Jonathan Papelbon

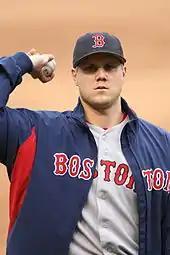
Papelbon during a pregame warmup in 2008

On March 6, 2008, Papelbon agreed to terms with the Red Sox for $775,000. Papelbon's deal set the record for the largest contract for a closer not eligible for salary arbitration, topping Mariano Rivera's previous record by $25,000. Boston was under no obligation to pay Papelbon more than the league minimum of $390,000. On January 20, 2009, Papelbon agreed to a one-year $6.25 million contract with the Red Sox, avoiding arbitration. This was the largest contract for a closer in his first year of arbitration eligibility. Papelbon recorded his 100th career save on July 13, 2008. Among pitchers who had thrown at least 200 innings, Papelbon's 0.930 WHIP through 2008 was the lowest in major league history.